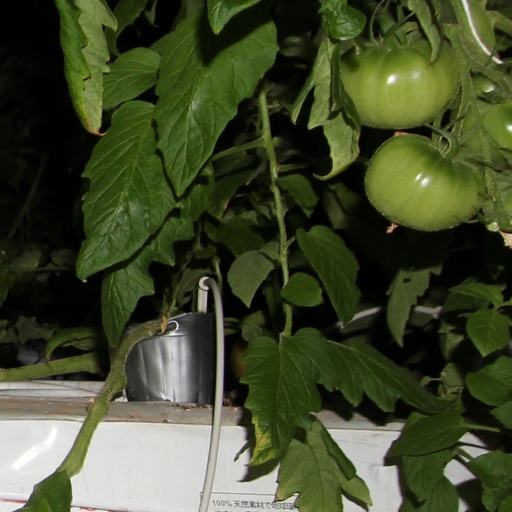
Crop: tomato